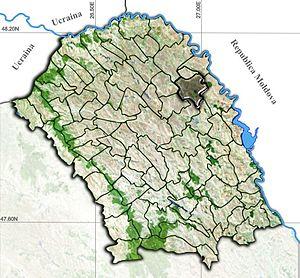
Avrămeni est une commune du județ de Botoșani en Roumanie.